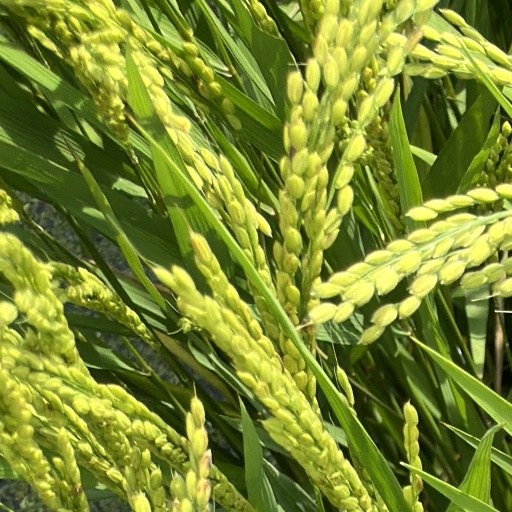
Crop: rice